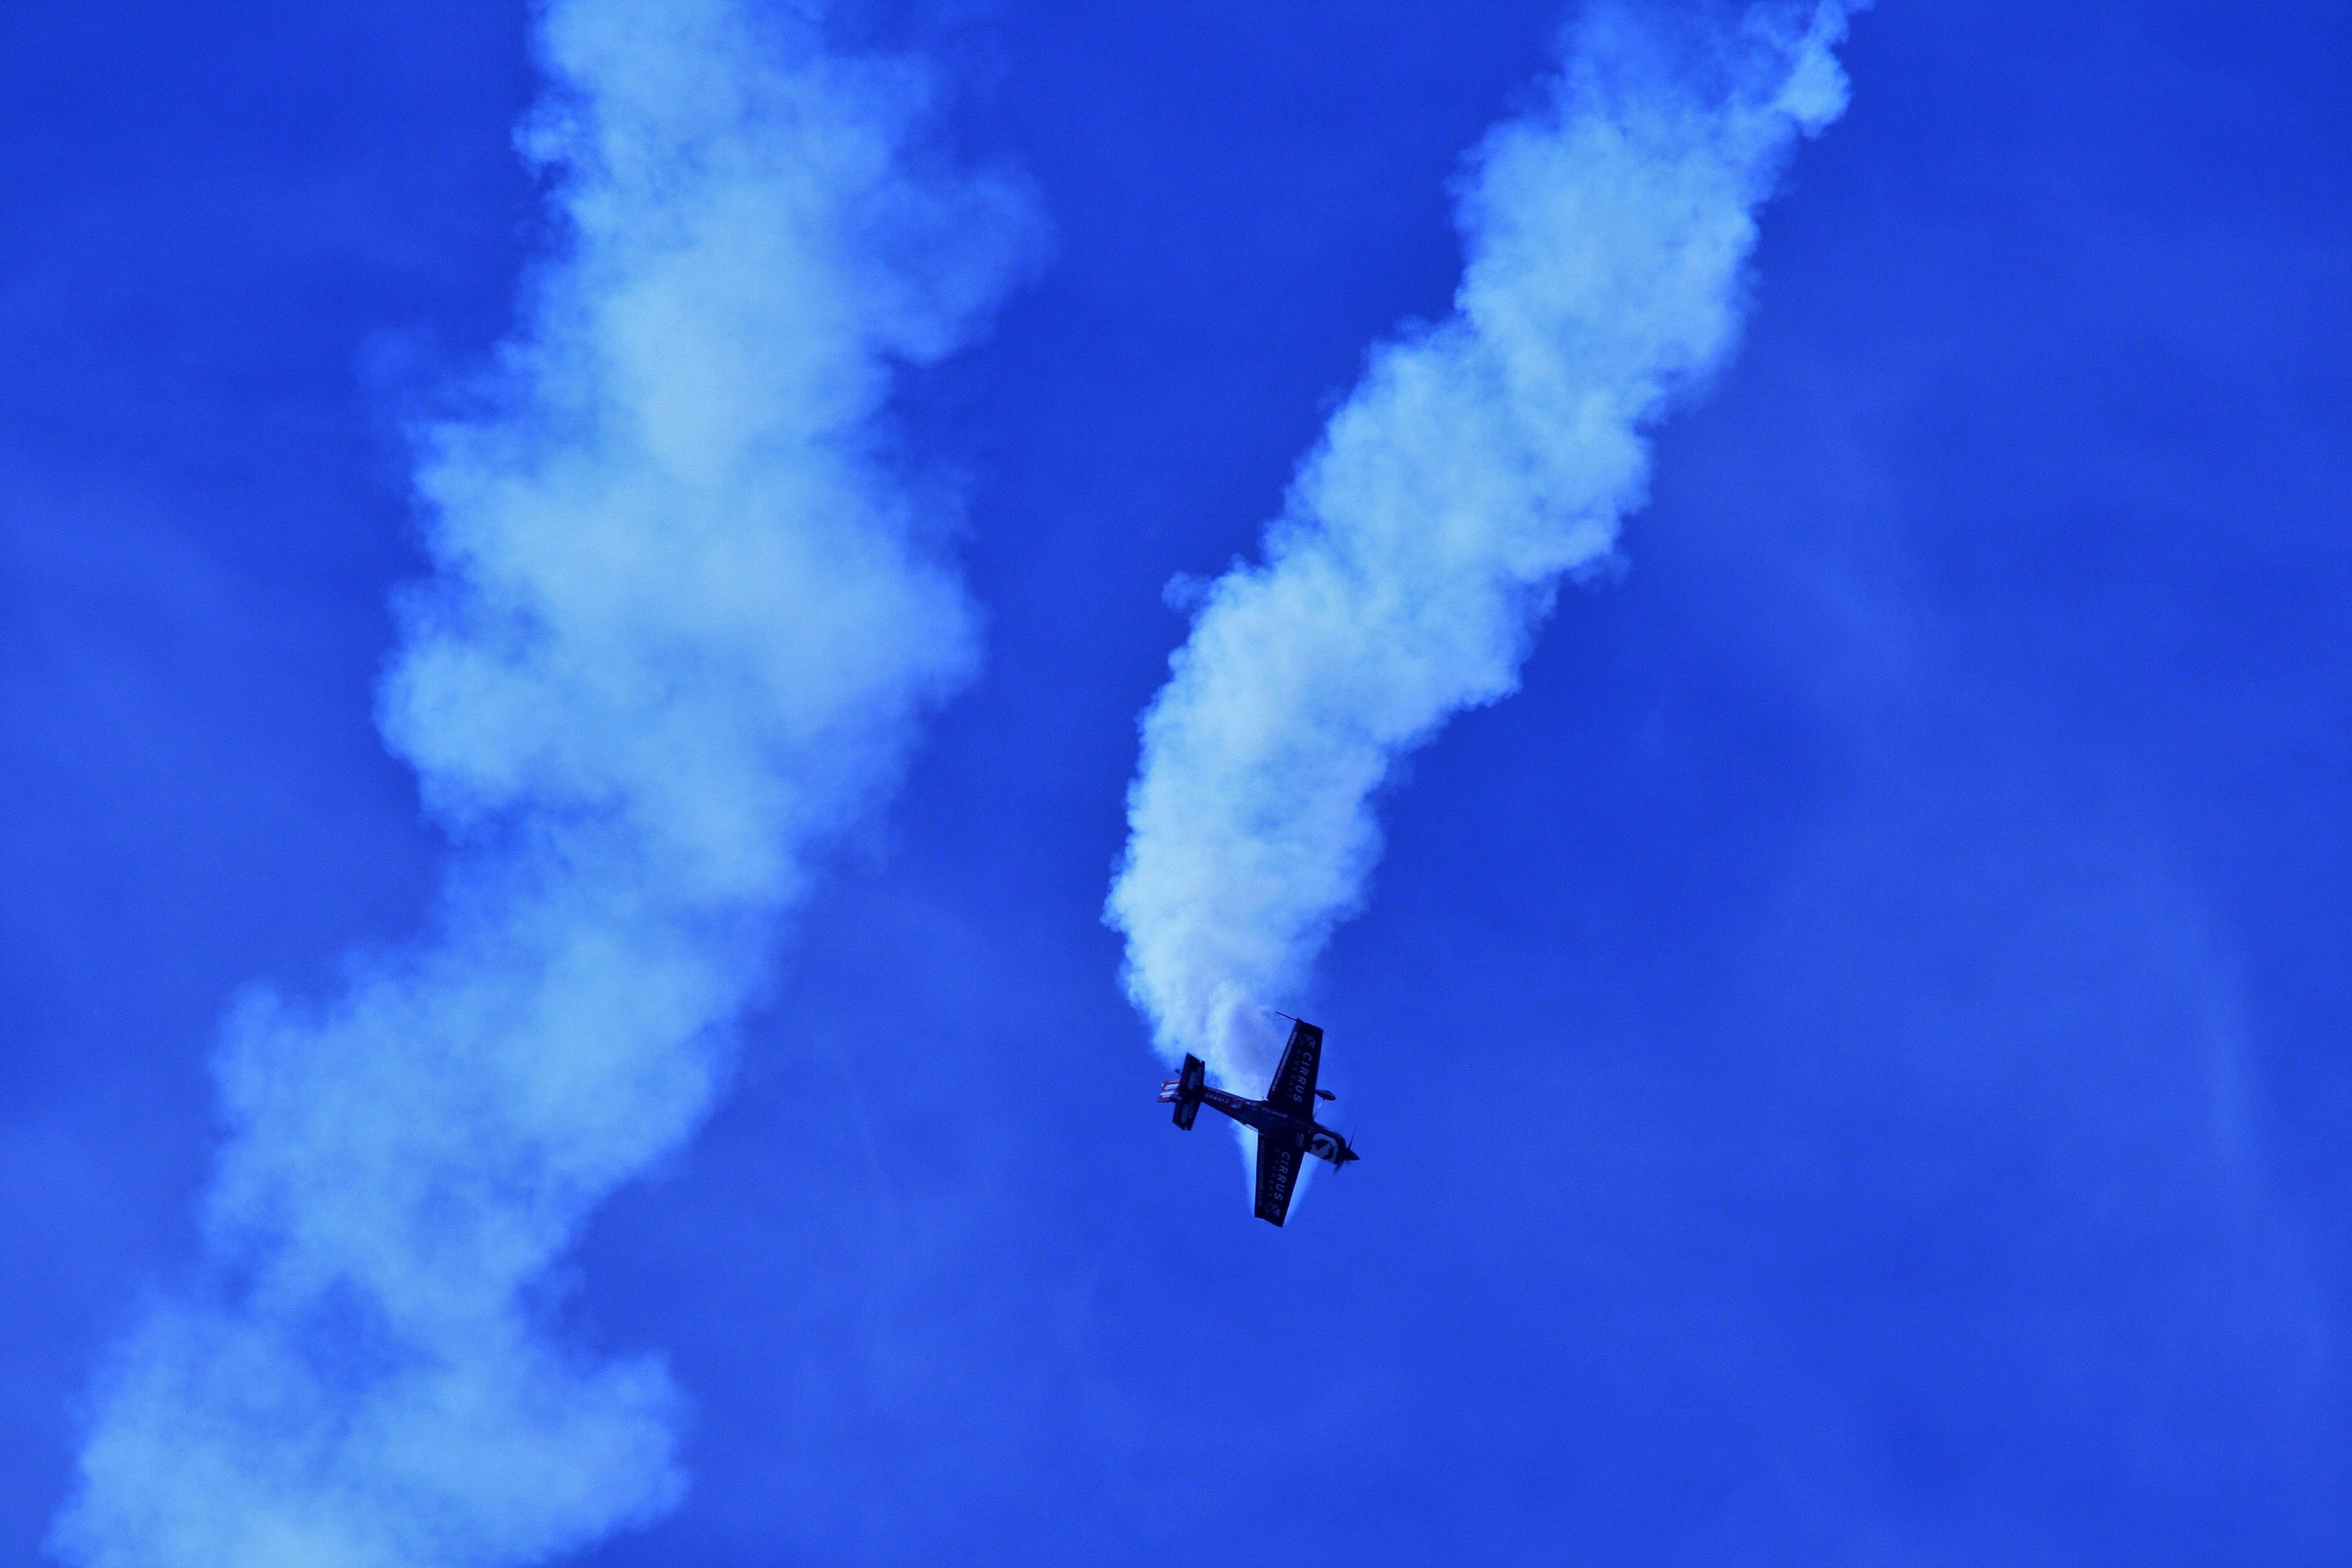
wing, cloud, sky, white, flying, smoke, airplane, aircraft, show, cumulus, blue, skill, aerobatic, air show, atmosphere of earth, geological phenomenon